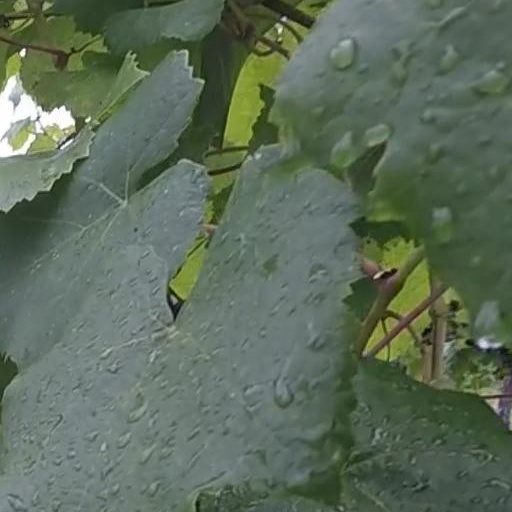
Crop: grape